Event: Nepal Earthquake
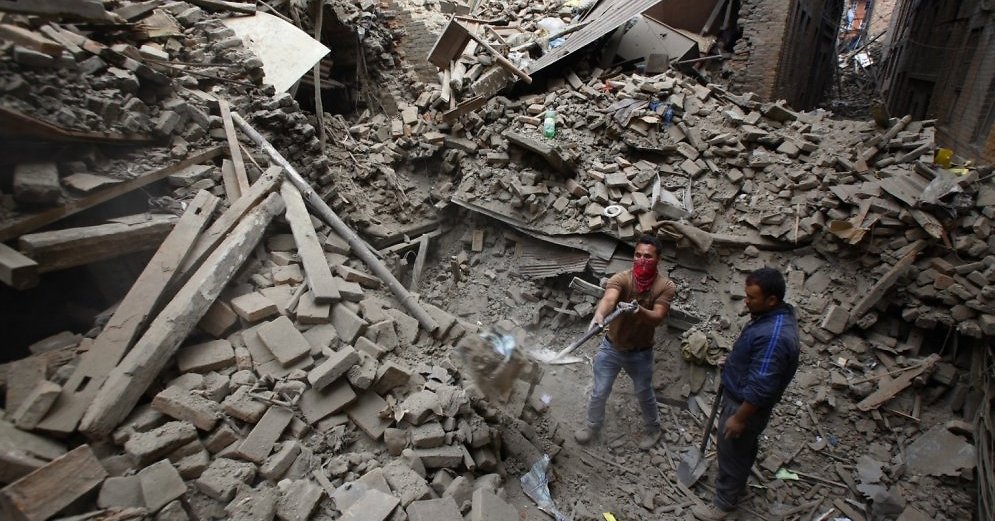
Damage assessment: damage